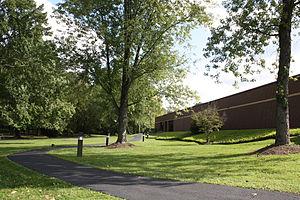
L' « ECRI Institute » est une organisation indépendante internationale à but non lucratif qui se consacre aux États-Unis et dans plusieurs pays à la sécurité des pratiques et produits médicaux afin qu’ils soient les plus sûrs et les plus rentables.